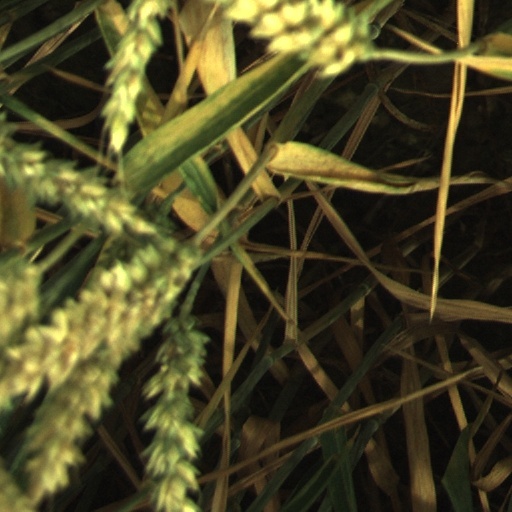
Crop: wheat